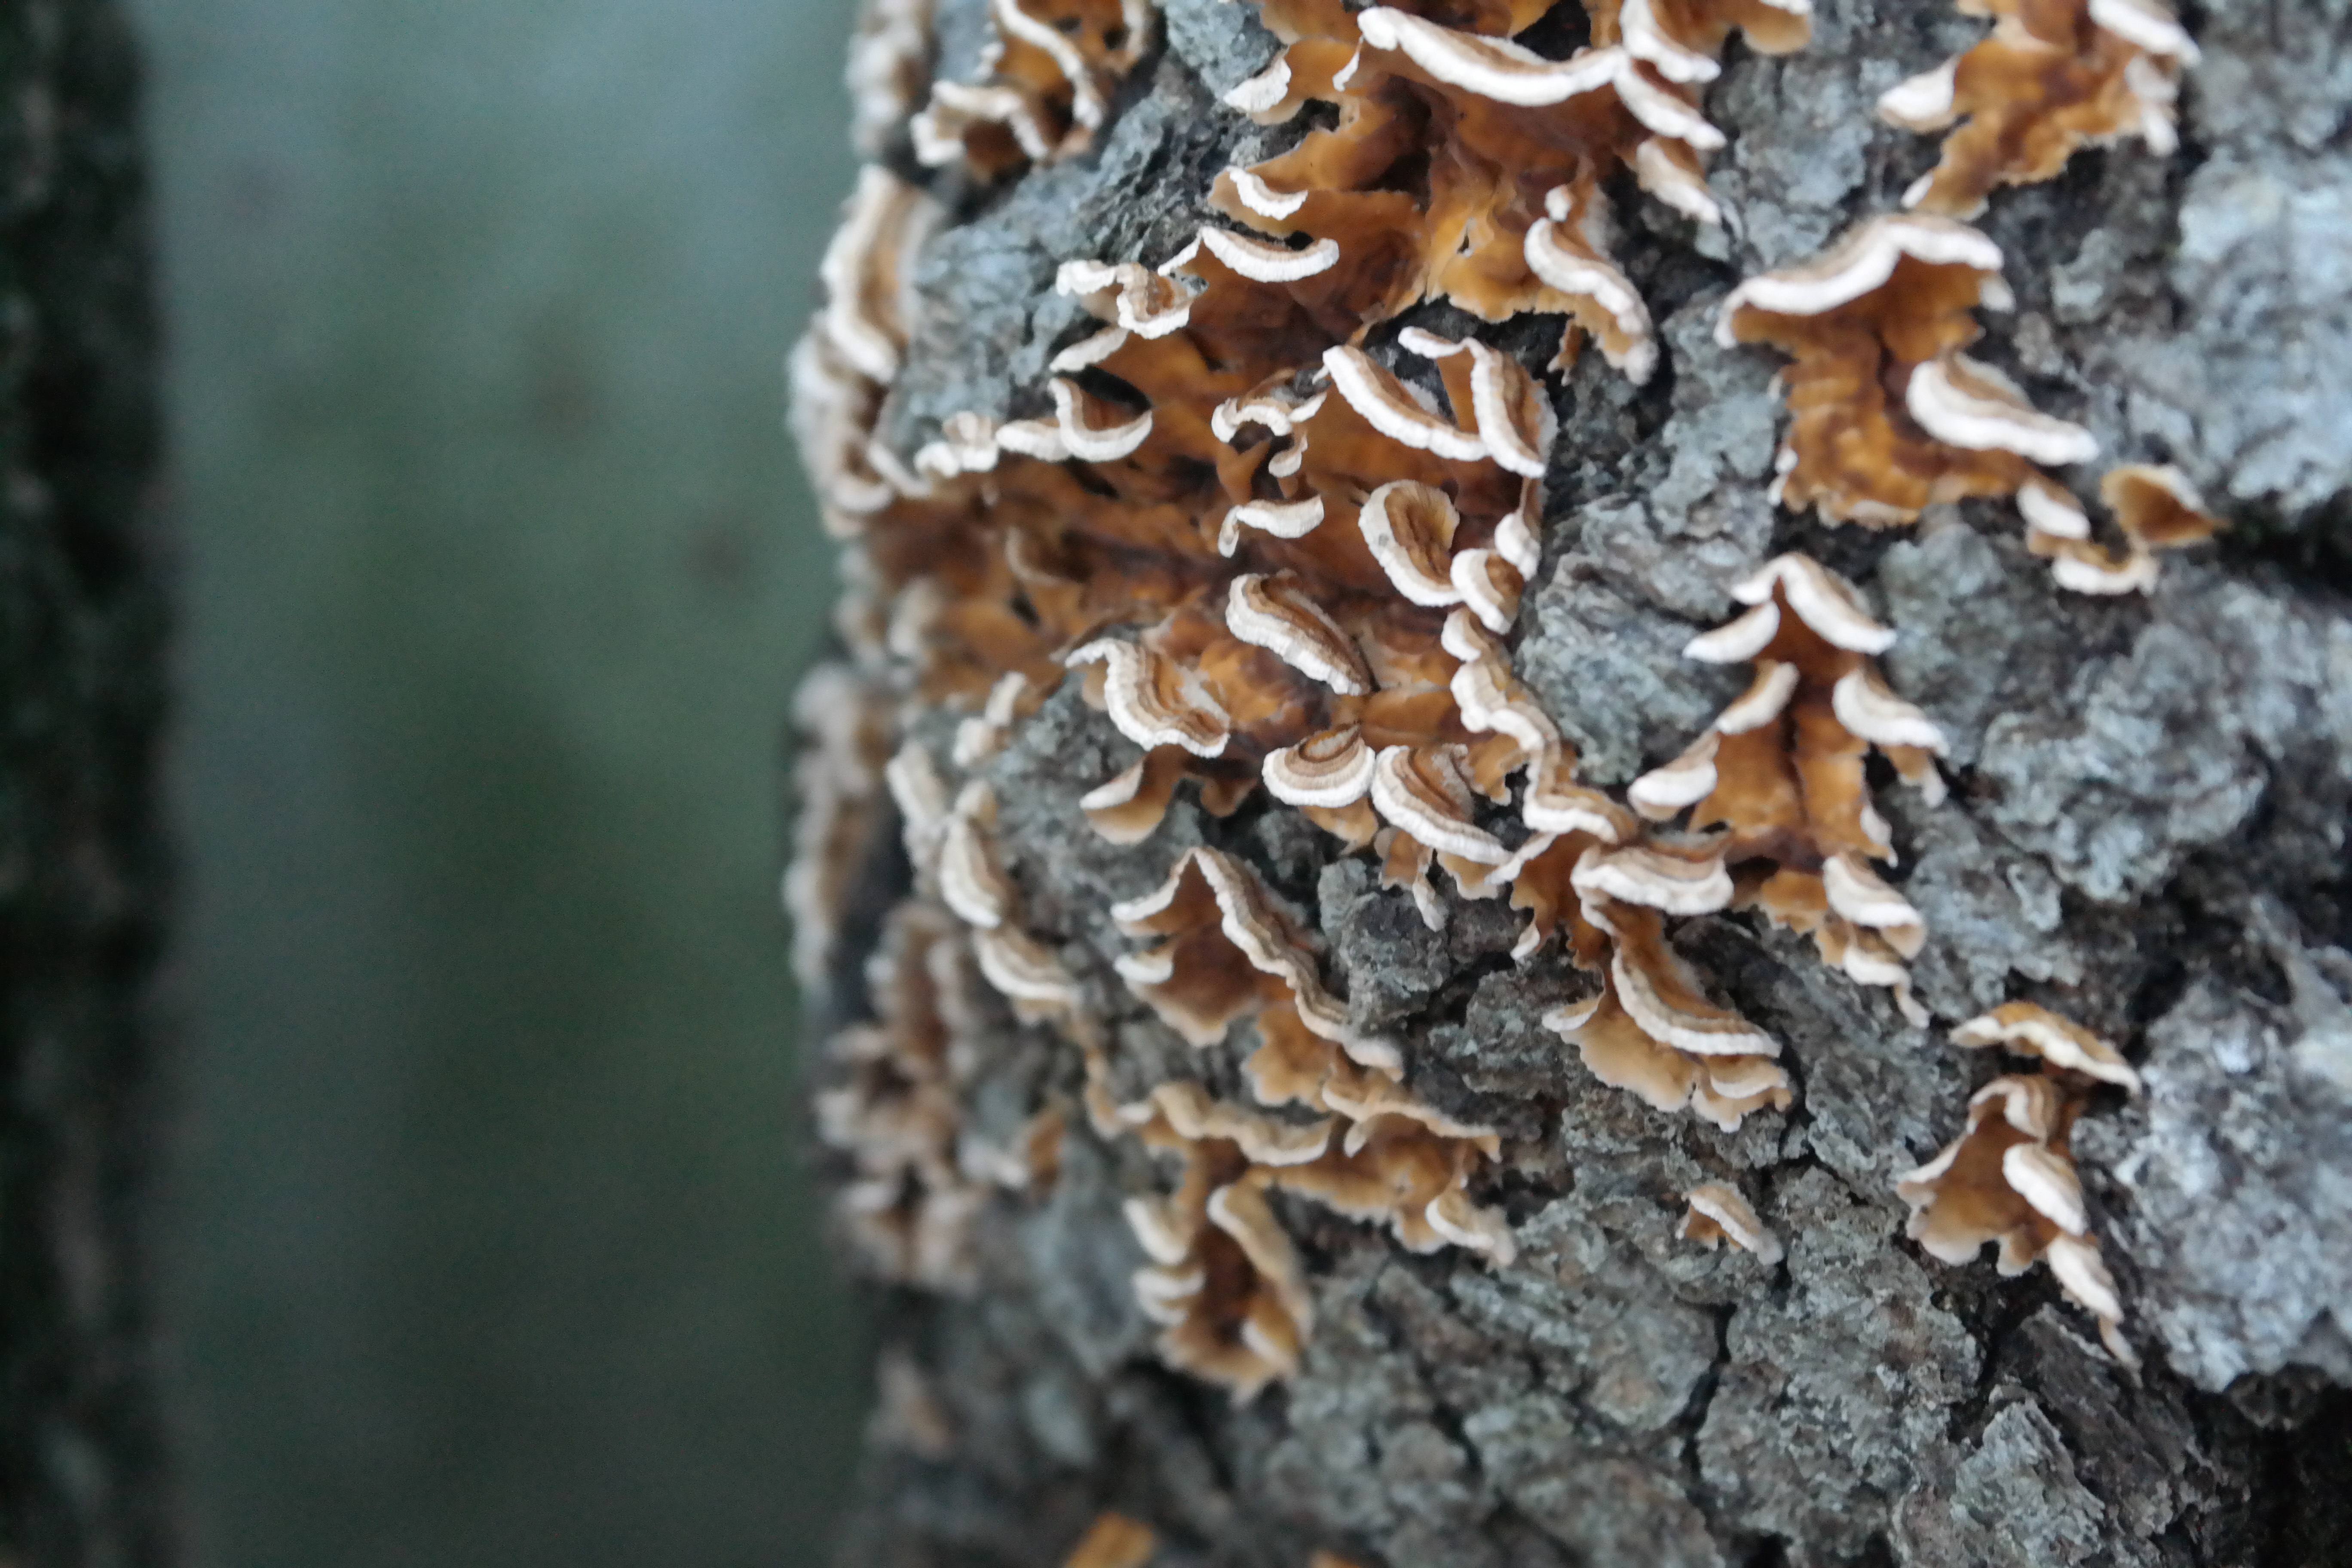
tree, nature, branch, plant, leaf, flower, trunk, pattern, insect, autumn, soil, flora, fauna, close up, fungus, macro photography, woody plant